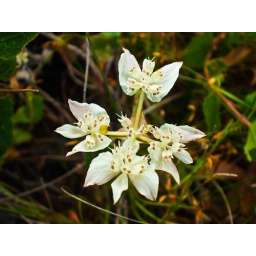
the flowers are possisioned in the shape of the southern cross